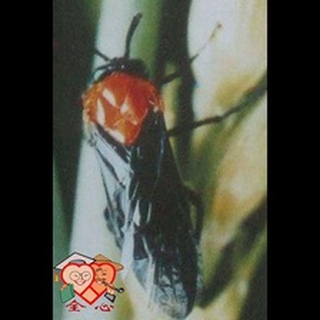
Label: wheat_stem_fly